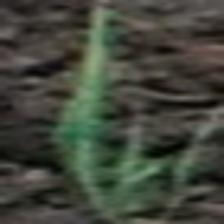
Label: single